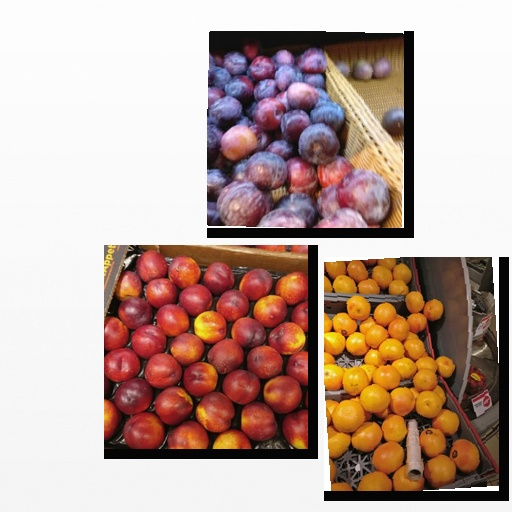
Food items: plum, red_grapefruit, nectarine